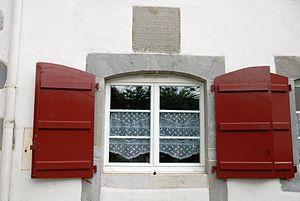
Fenêtre au linteau de 1857 à Ainhice-Mongelos
Ainhice-Mongelos est une commune française, située dans le département des Pyrénées-Atlantiques en région Nouvelle-Aquitaine.